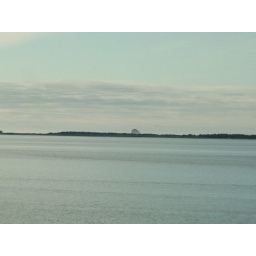
lone rock out in the lonely ocean crying